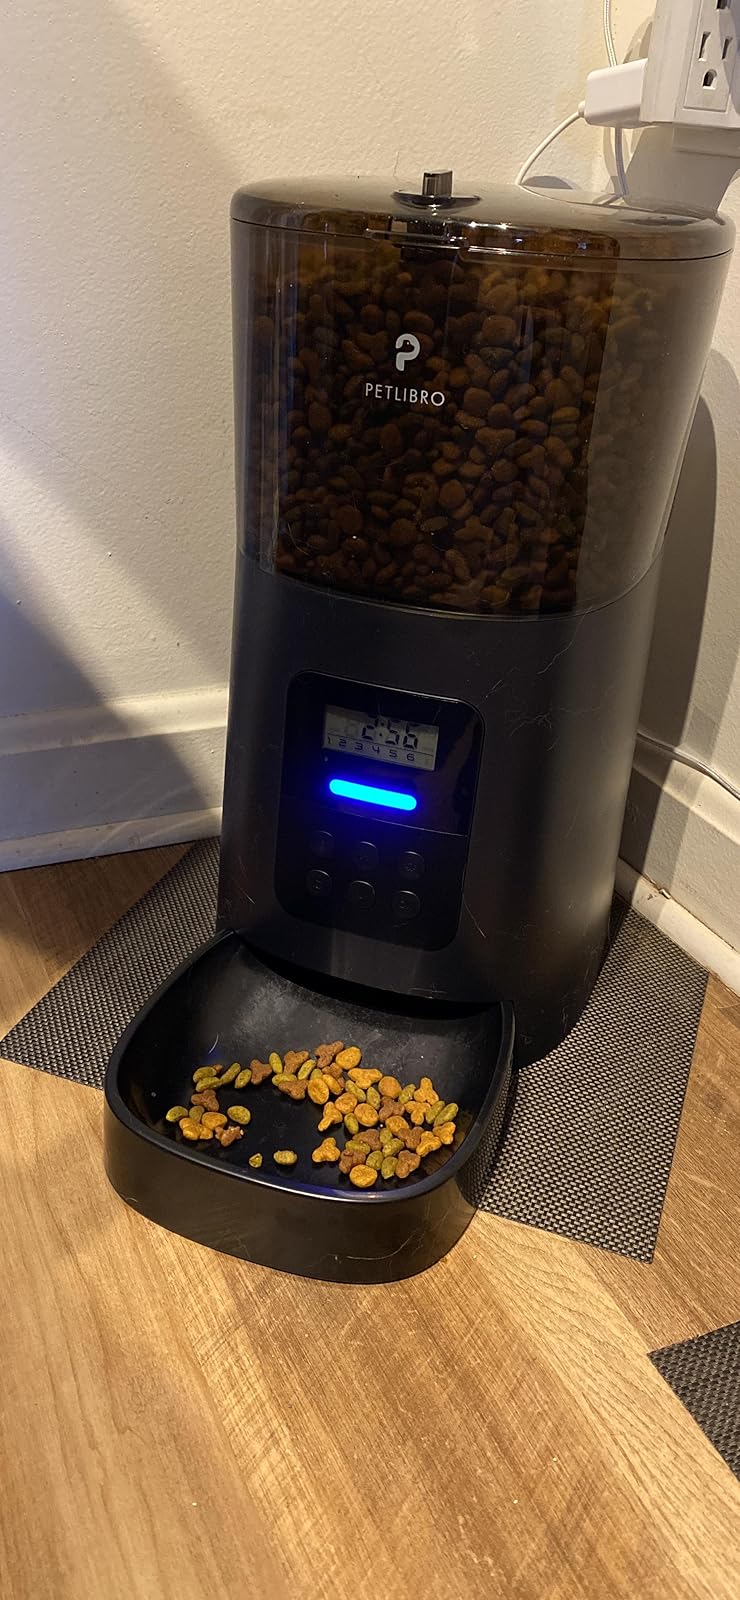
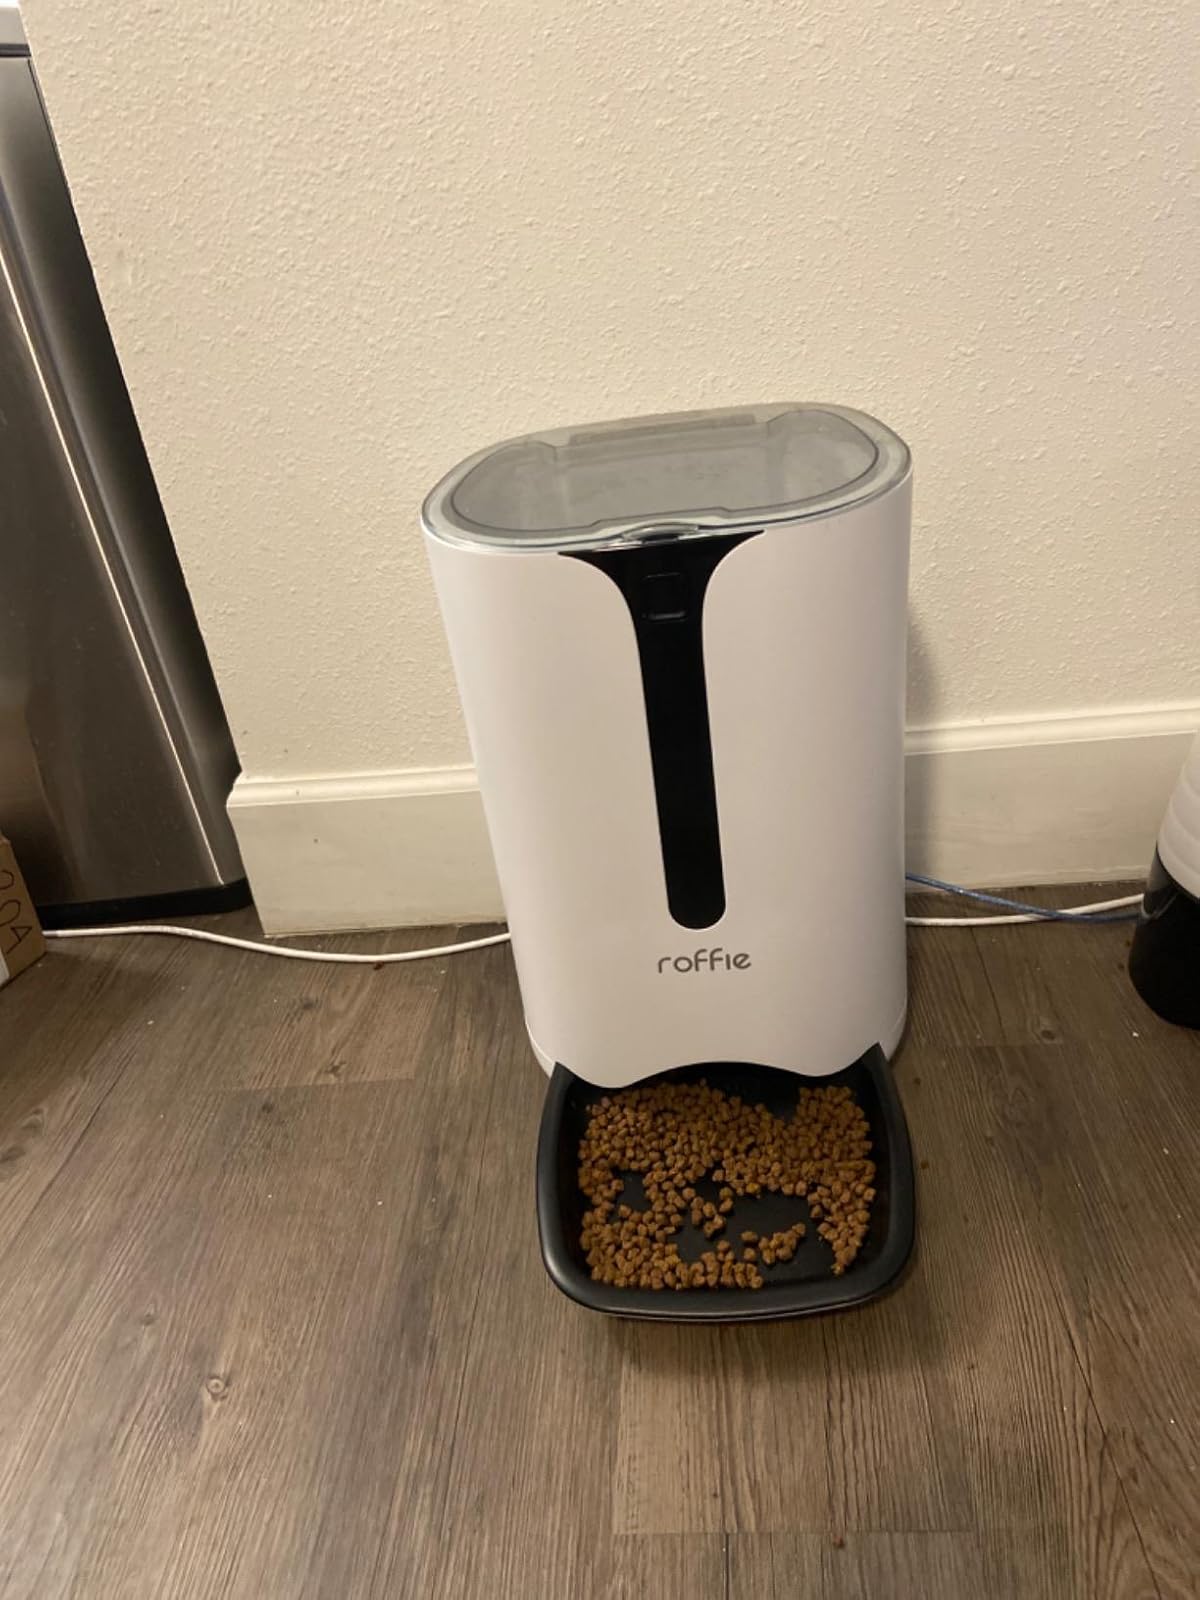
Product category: items_feeder
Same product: no